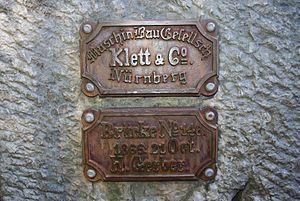
Heinrich Gottfried Gerber, né le 18 novembre 1832 à Hof-sur-Saale et mort le 3 janvier 1912 à Munich, est un ingénieur civil et inventeur allemand.